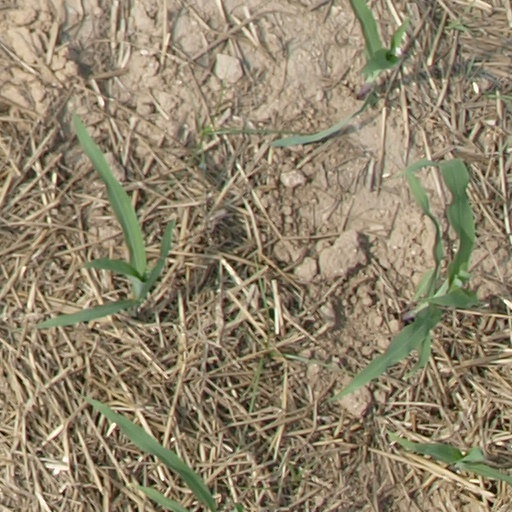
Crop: maize; corn